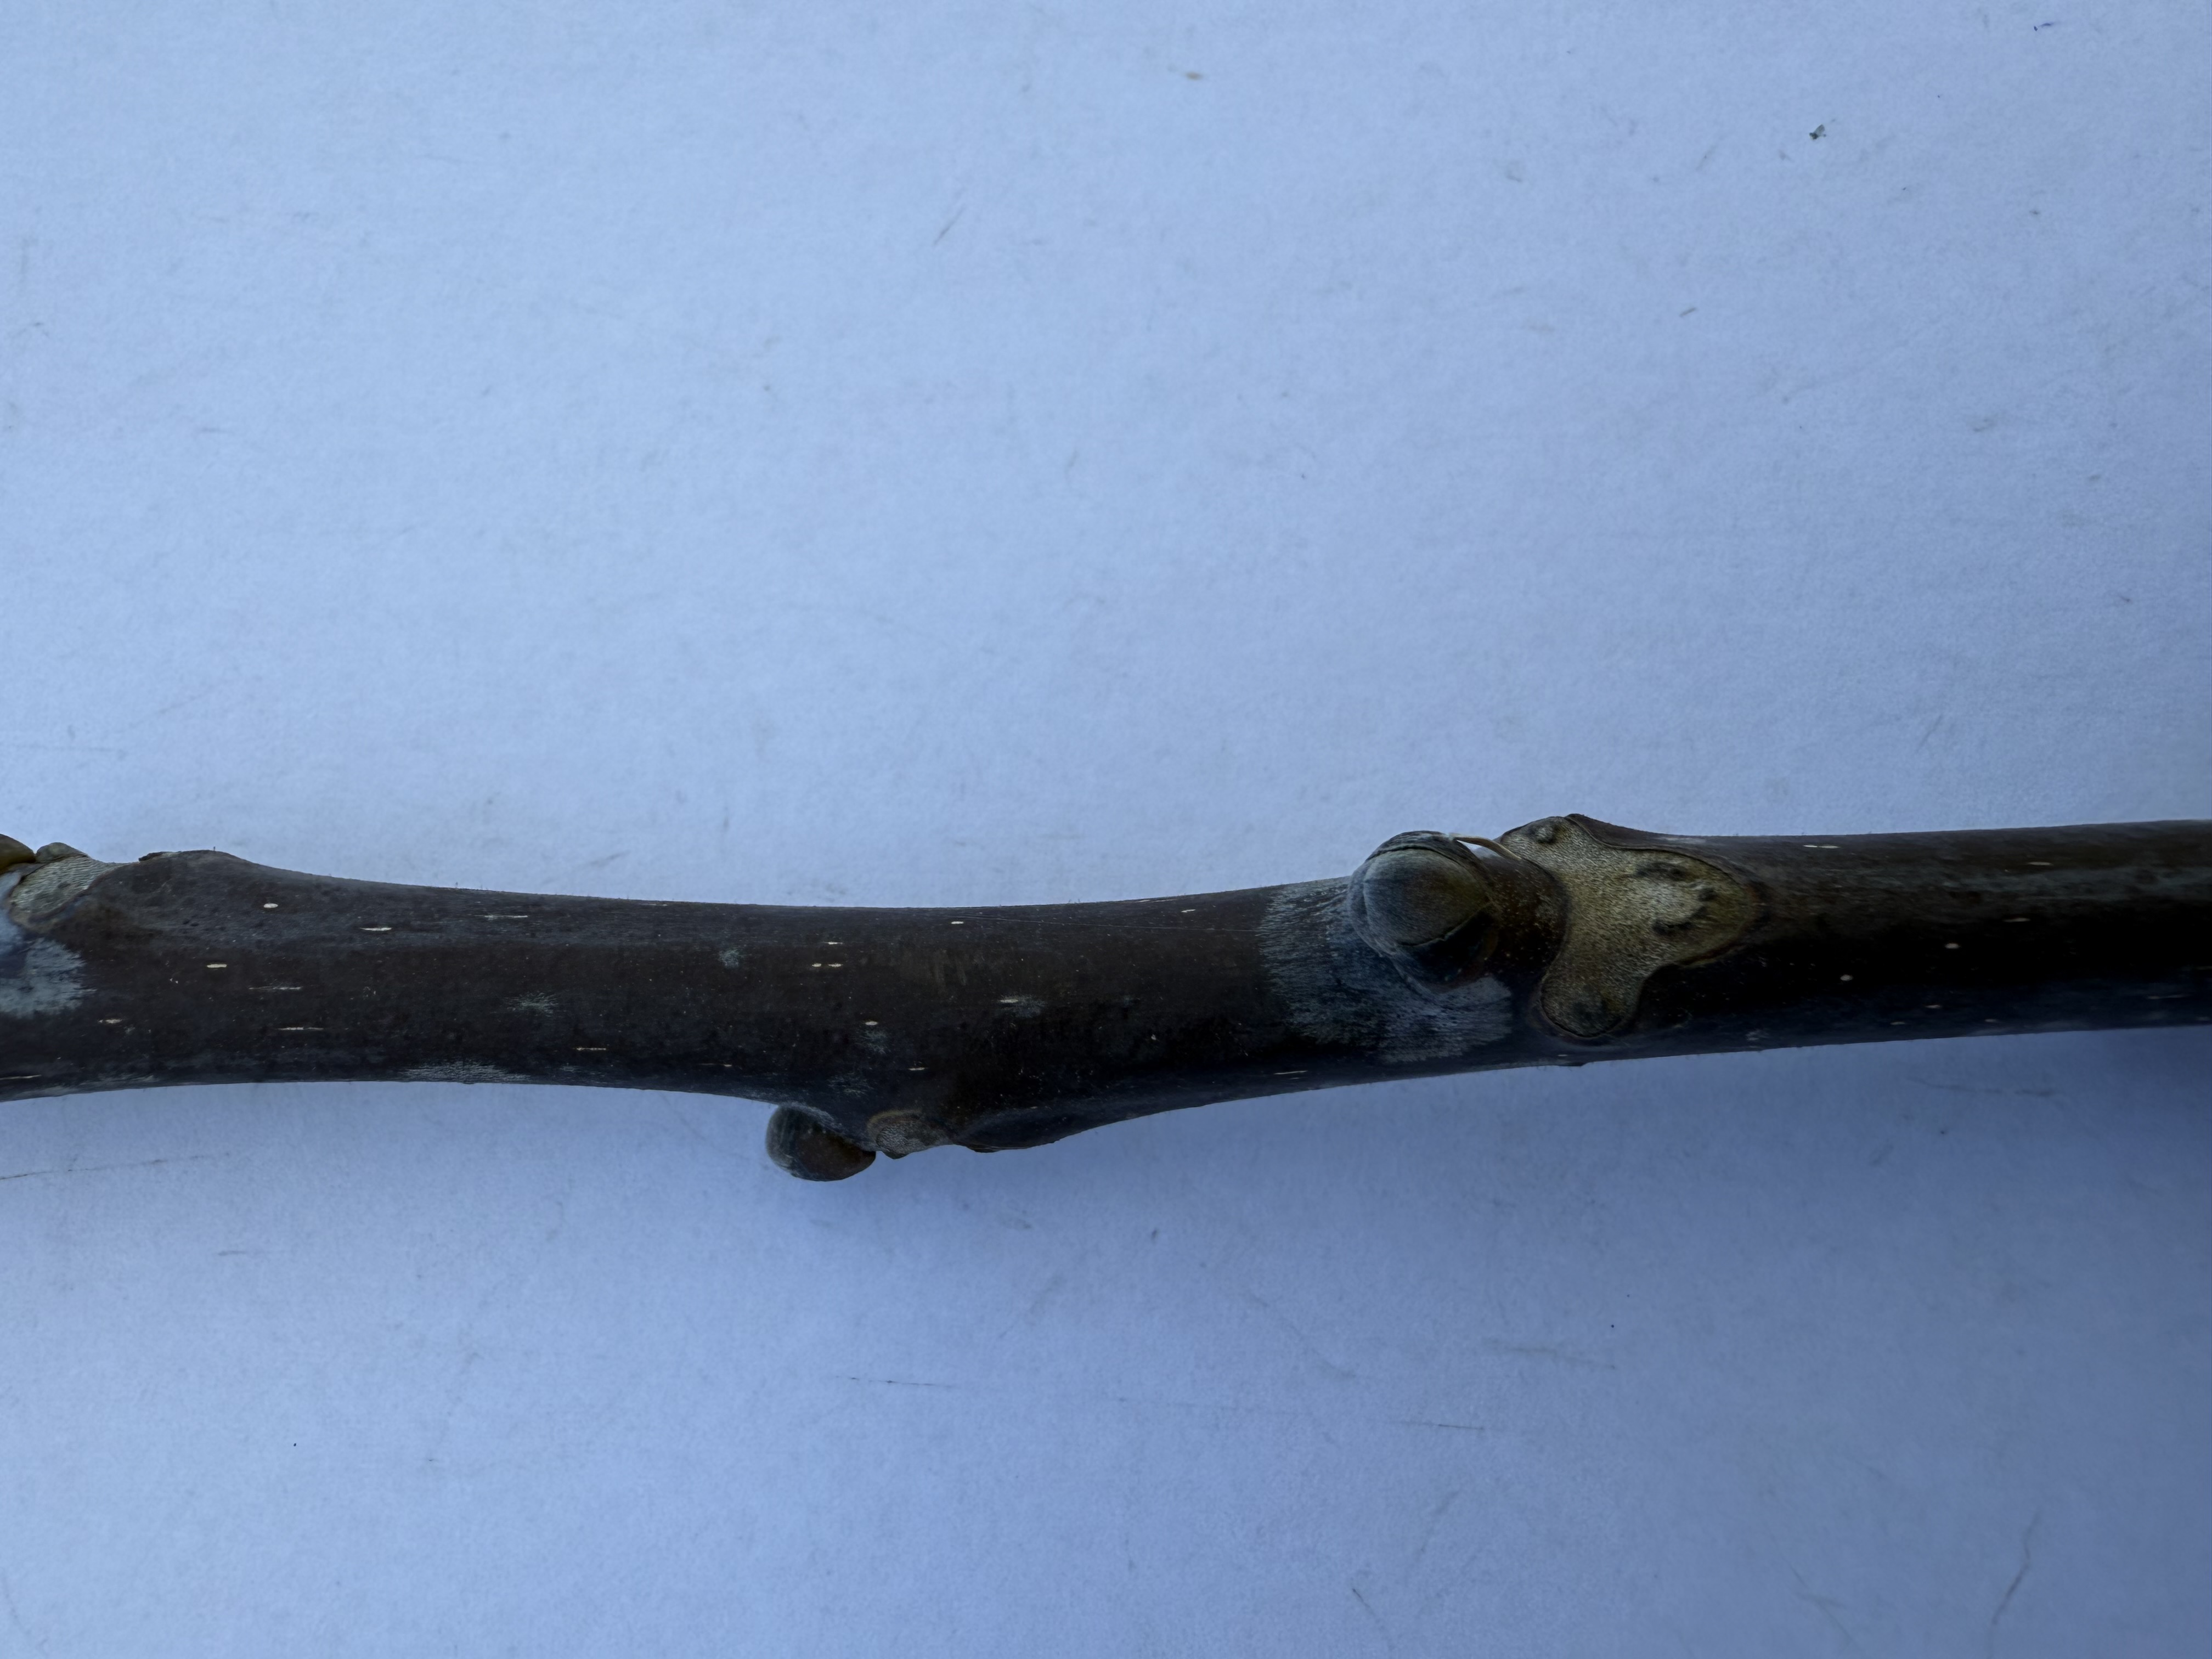
Variety: Wild Walnut